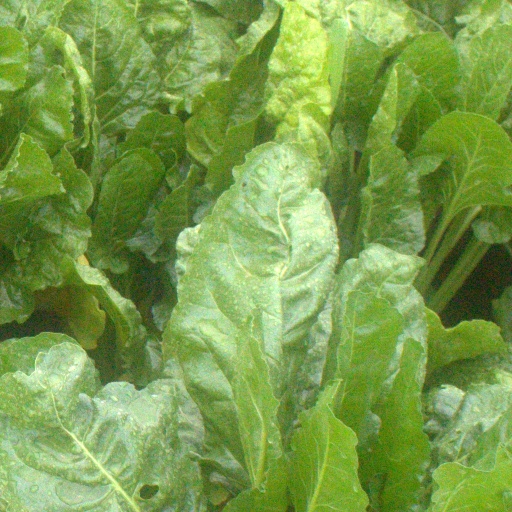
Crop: sugar beet